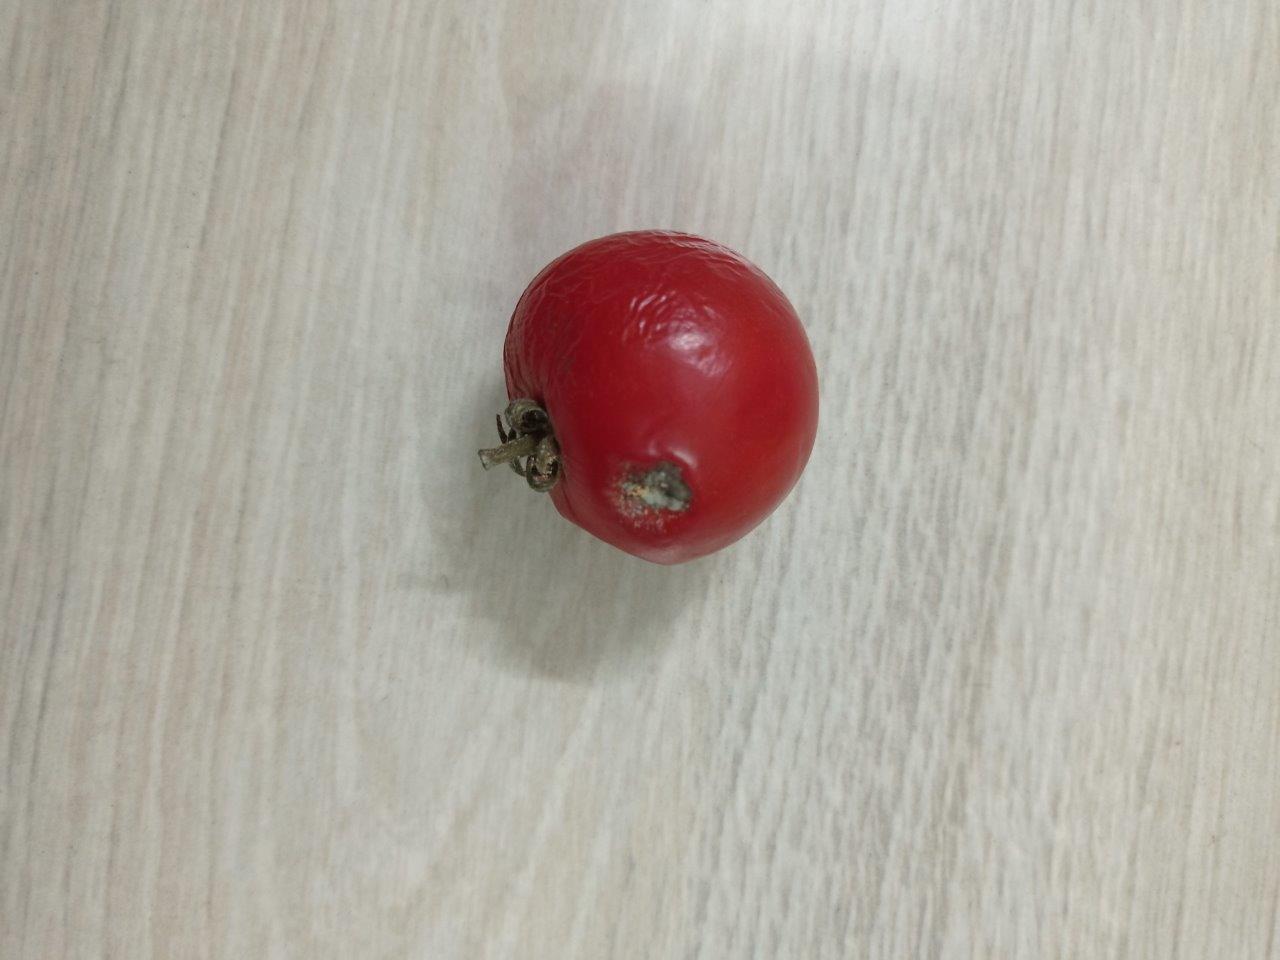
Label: Rotten